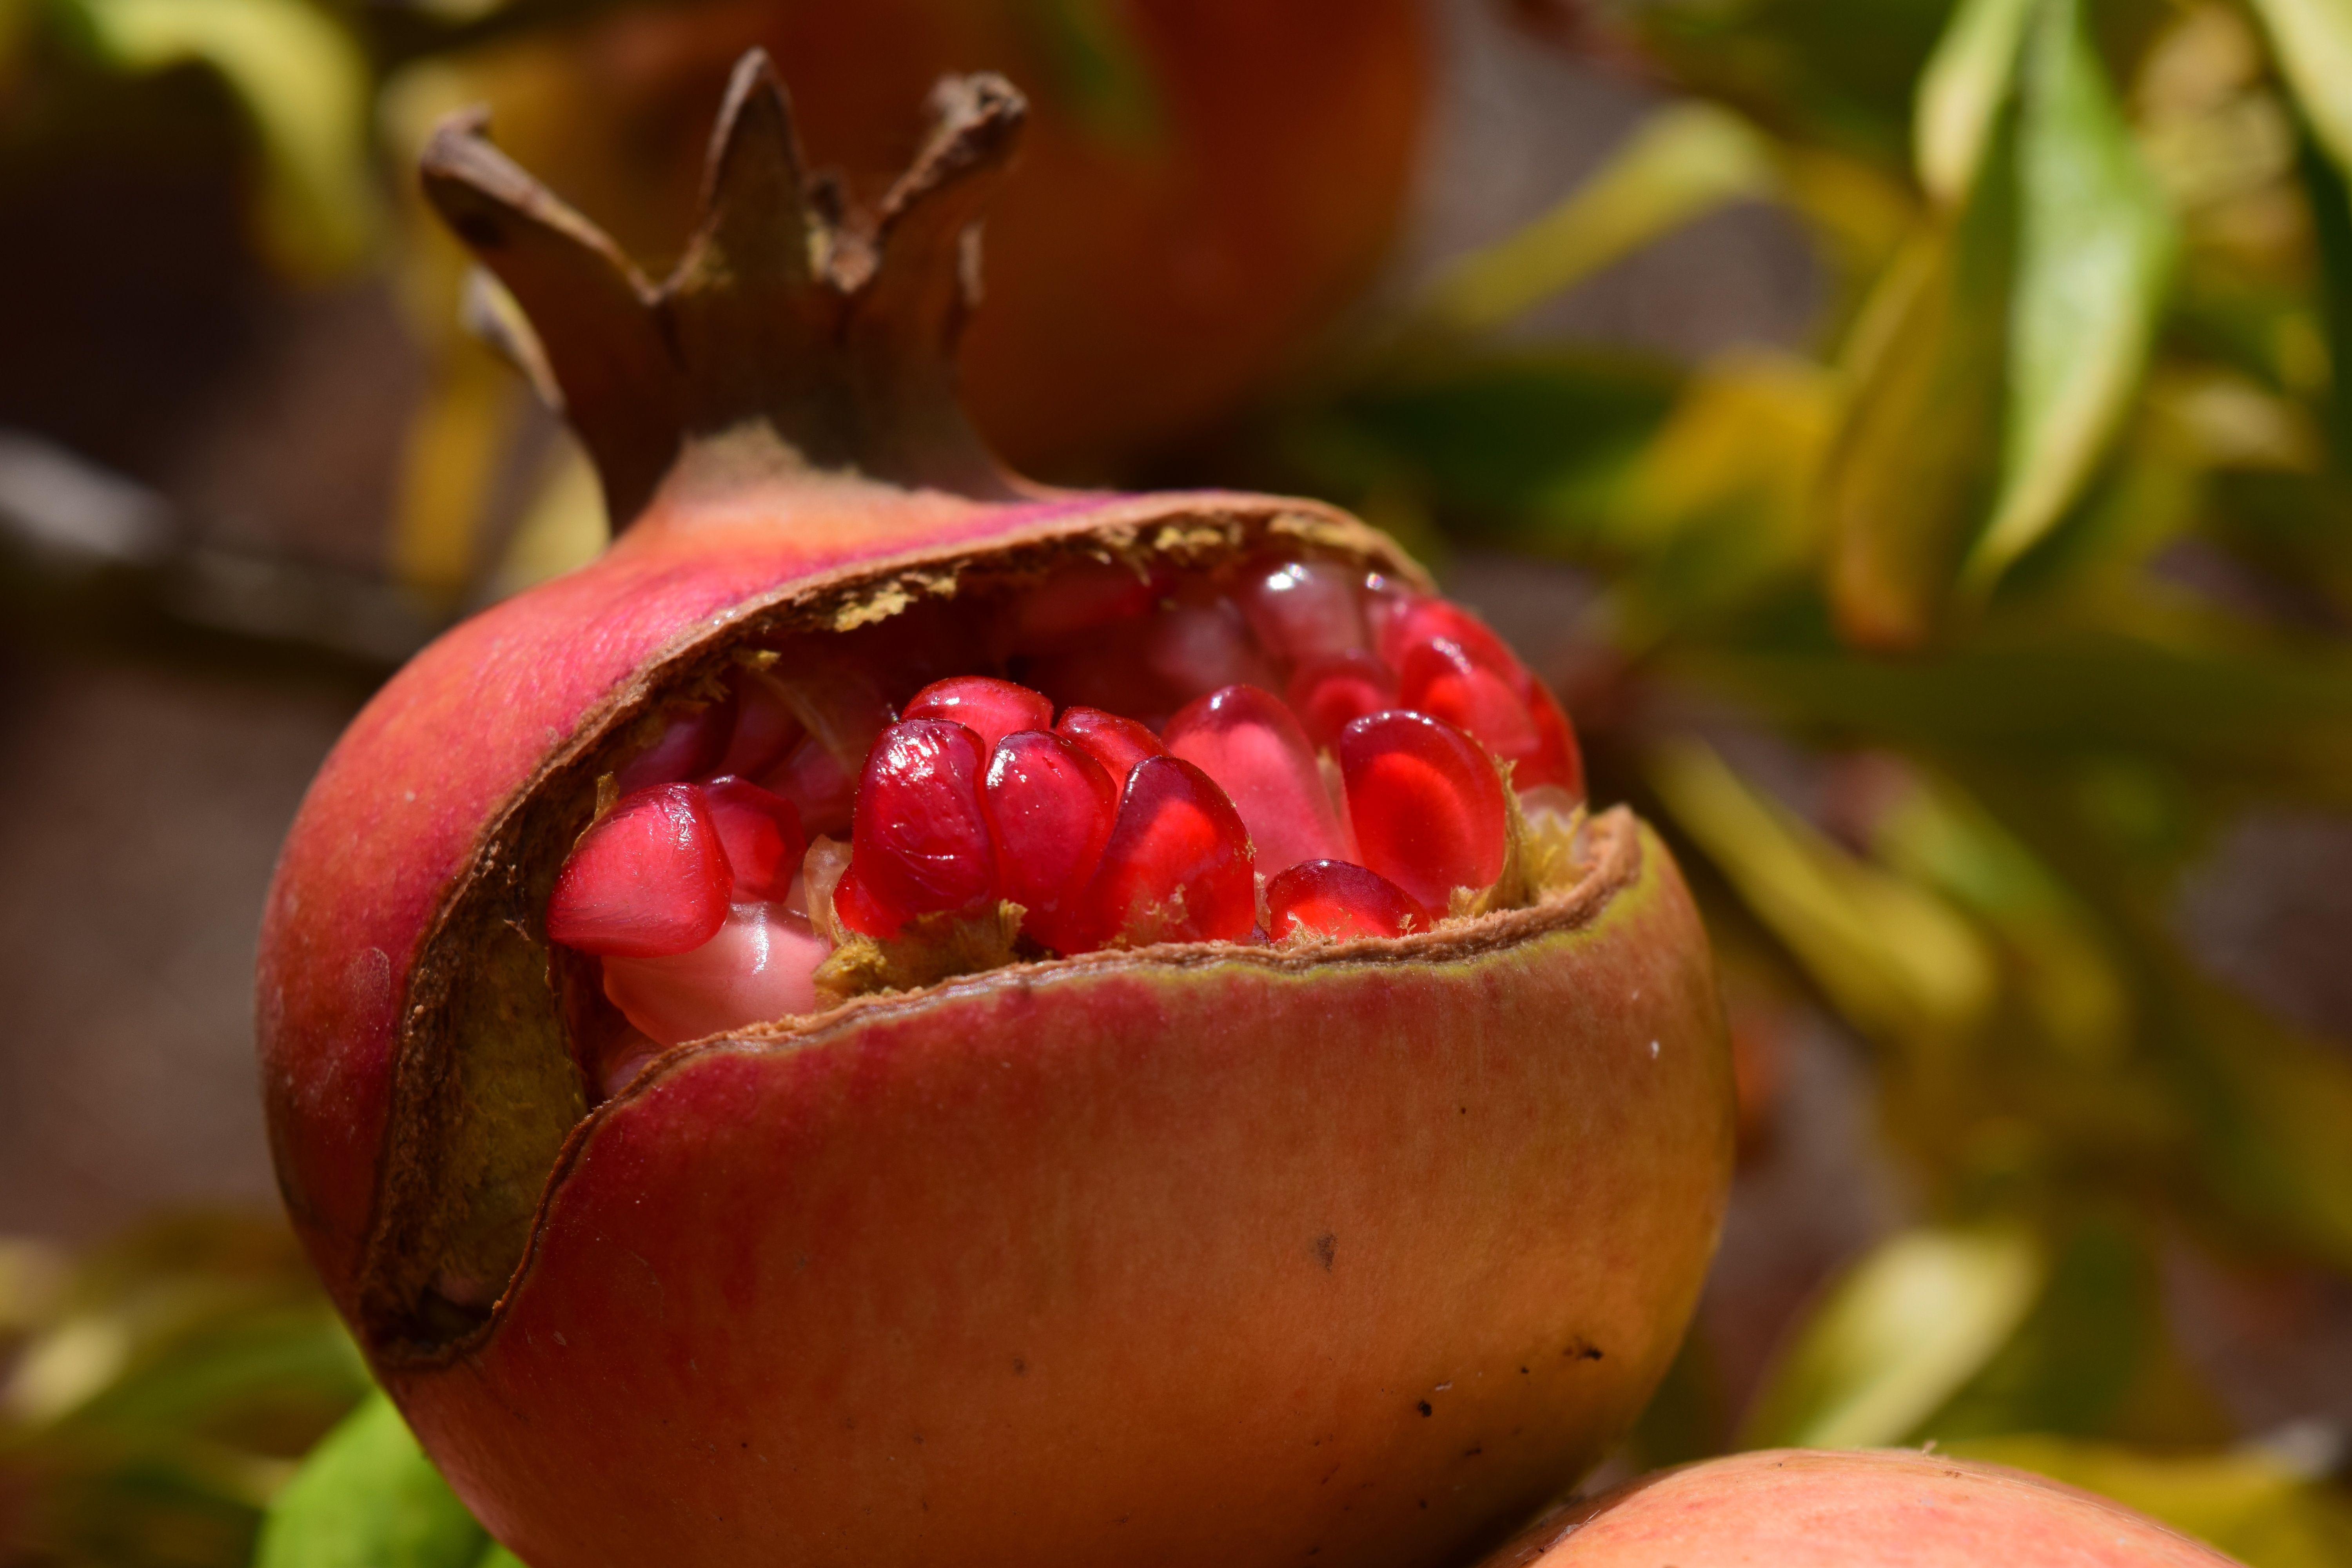
apple, plant, fruit, berry, sweet, flower, ripe, food, mediterranean, red, produce, autumn, healthy, dessert, eat, flora, delicious, pomegranate, tasty, exotic, vitamins, rose hip, macro photography, flowering plant, acerola, punica granatum, pomegranate open, love apple, land plant